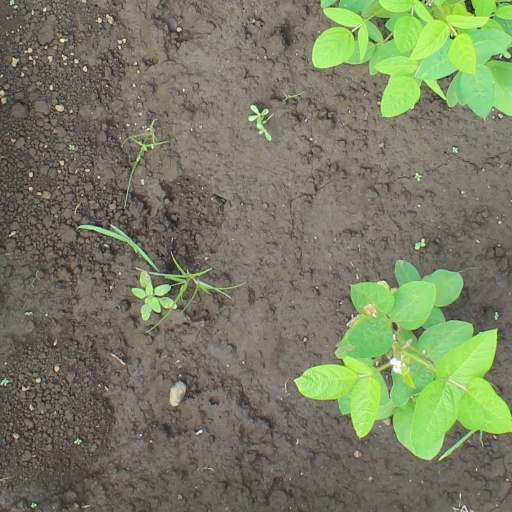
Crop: soybean